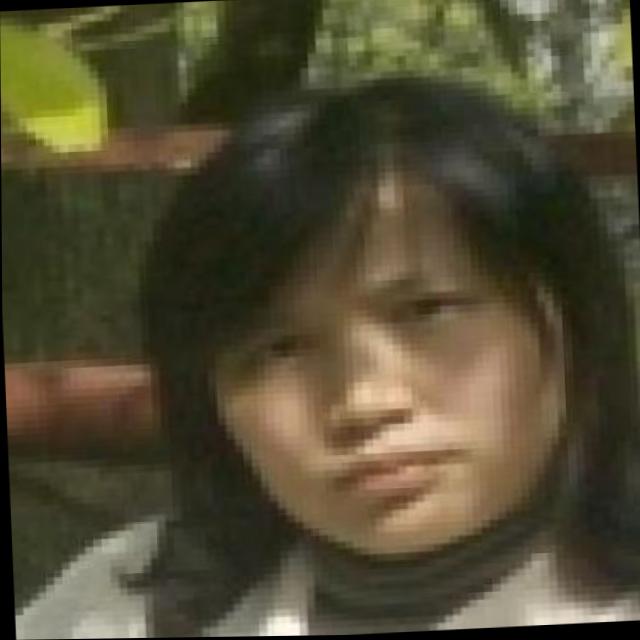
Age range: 21-44